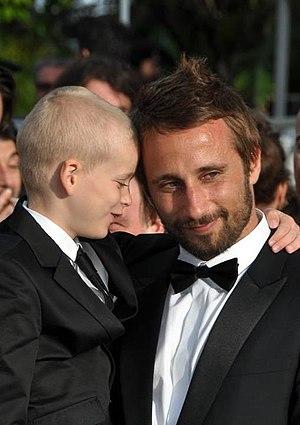
Matthias Schoenaerts et le petit Armand Verdure au festival de Cannes
Matthias Schoenaerts [matjas skunaʁts], né le 8 décembre 1977 à Anvers, est un acteur et graffeur belge.
De rouille et d'os est un film franco-belge coécrit et réalisé par Jacques Audiard, sorti en 2012.